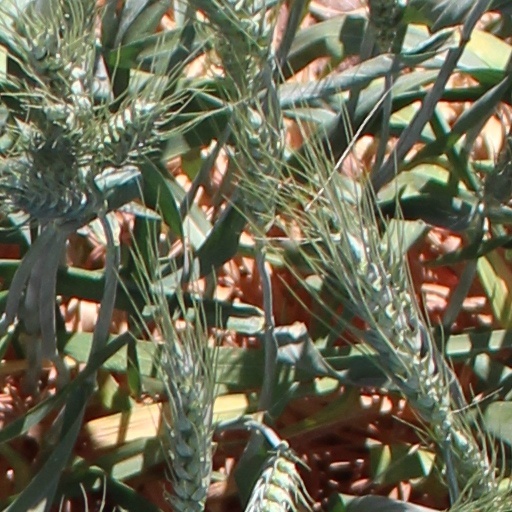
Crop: wheat